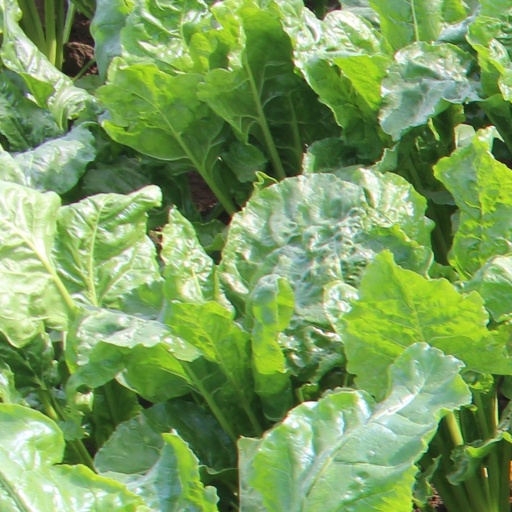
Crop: sugar beet